2022 IIHF Women's World Championship

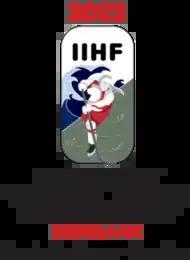

The 2022 IIHF Women's World Championship was an international ice hockey tournament organized by the International Ice Hockey Federation (IIHF) which was contested in Herning and Frederikshavn, Denmark, from 25 August to 4 September 2022, at the KVIK Hockey Arena, and Scanel Hockey Arena. Historically, a top division tournament was not played during Olympic years, but in September 2021, the IIHF announced the change to play the tournament each year, even during Olympic years.